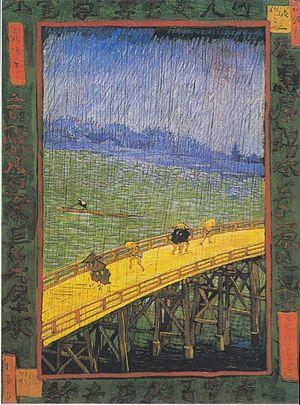
Les Cent vues d'Edo constituent, avec Les Cinquante-trois Stations du Tōkaidō et Les Soixante-neuf Stations du Kiso Kaidō, l'une des séries d'estampes majeures que compte l'œuvre très abondante du peintre japonais Hiroshige. Malgré le titre de l'œuvre, réalisée entre 1856 et 1858, il y a en réalité 119 estampes qui toutes utilisent la technique de la xylographie. La série appartient au style de l'ukiyo-e, mouvement artistique portant sur des sujets populaires à destination de la classe moyenne japonaise urbaine qui s'est développée durant l'époque d'Edo. Plus précisément, elle relève du genre des meisho-e célébrant les paysages japonais, un thème classique dans l'histoire de la peinture japonaise. Quelques-unes des gravures sont réalisées par son élève et fils adoptif, Utagawa Hiroshige II qui, pendant un temps, utilise ce pseudonyme pour signer certaines de ses œuvres.